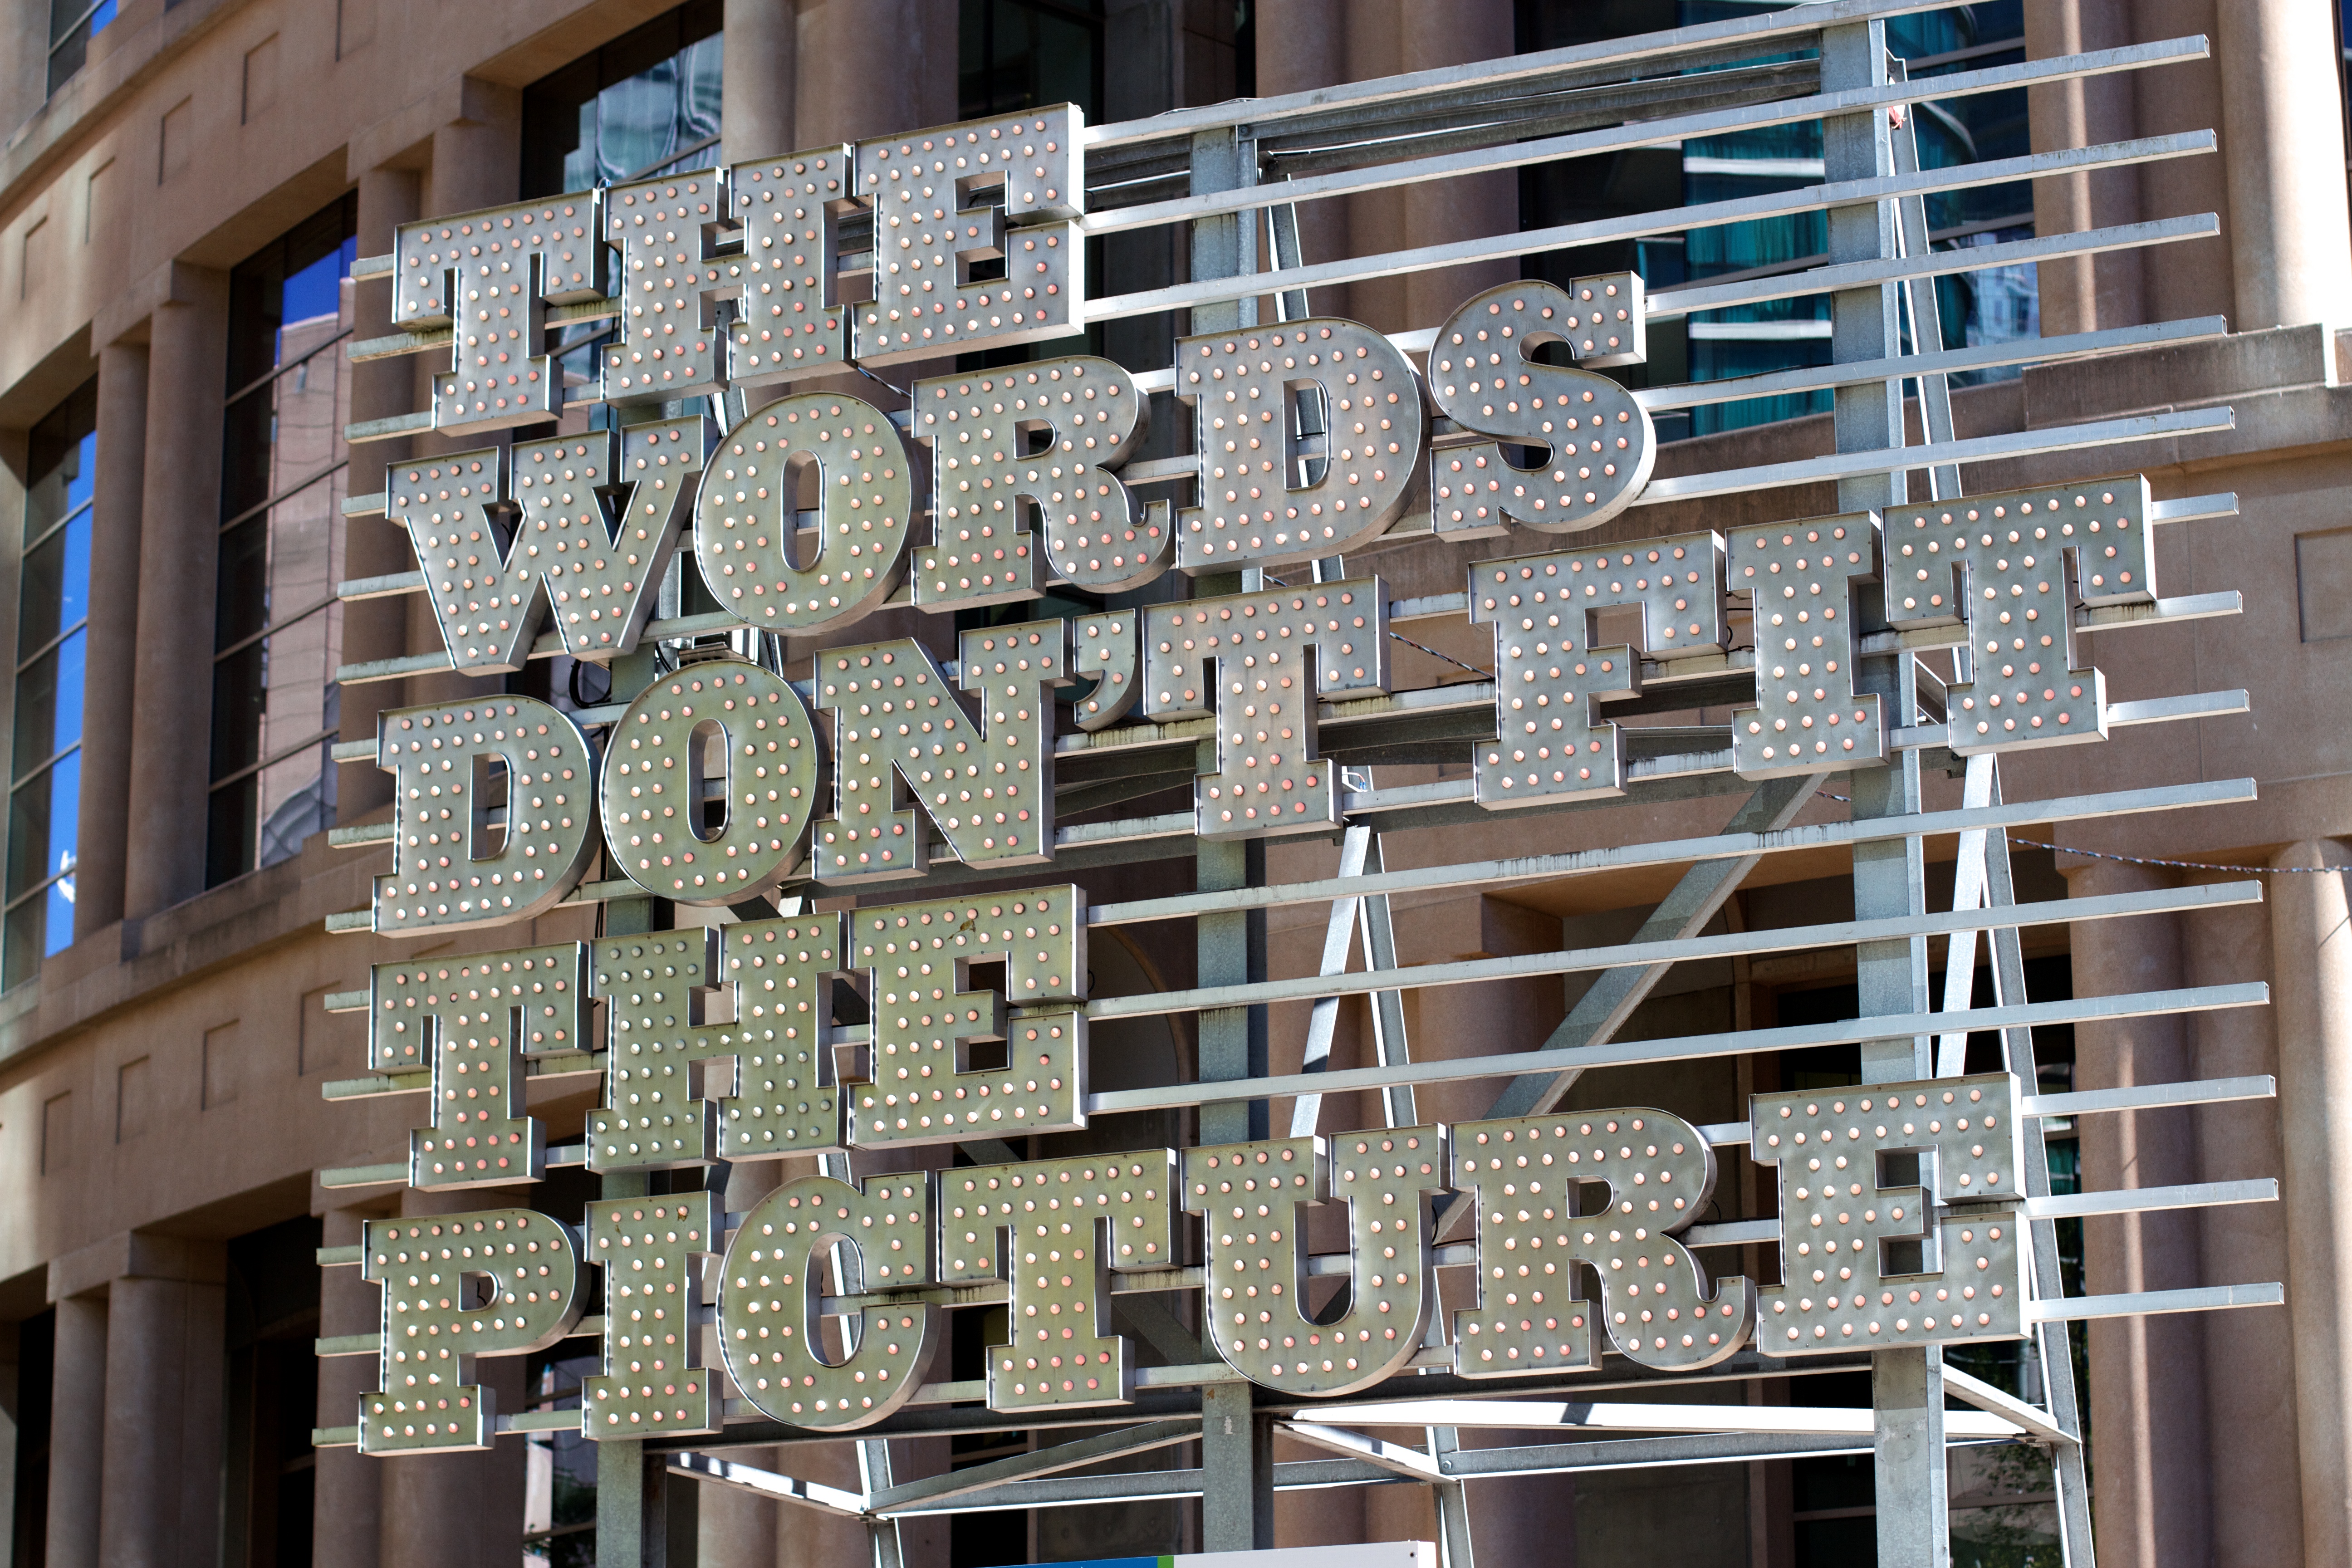
architecture, wall, facade, interior design, art, urban area